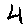
Label: 4